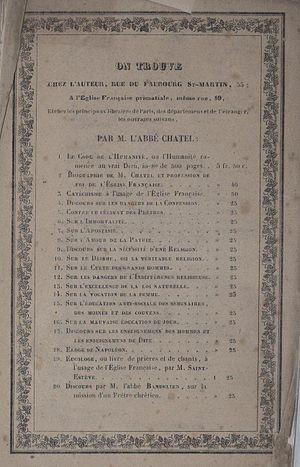
Liste d'ouvrages
L'Église catholique française est un mouvement schismatique catholique fondé en 1831 par l'abbé Châtel, et dissous en 1843.
Ferdinand François Châtel est un ecclésiastique français schismatique de l'Église catholique.